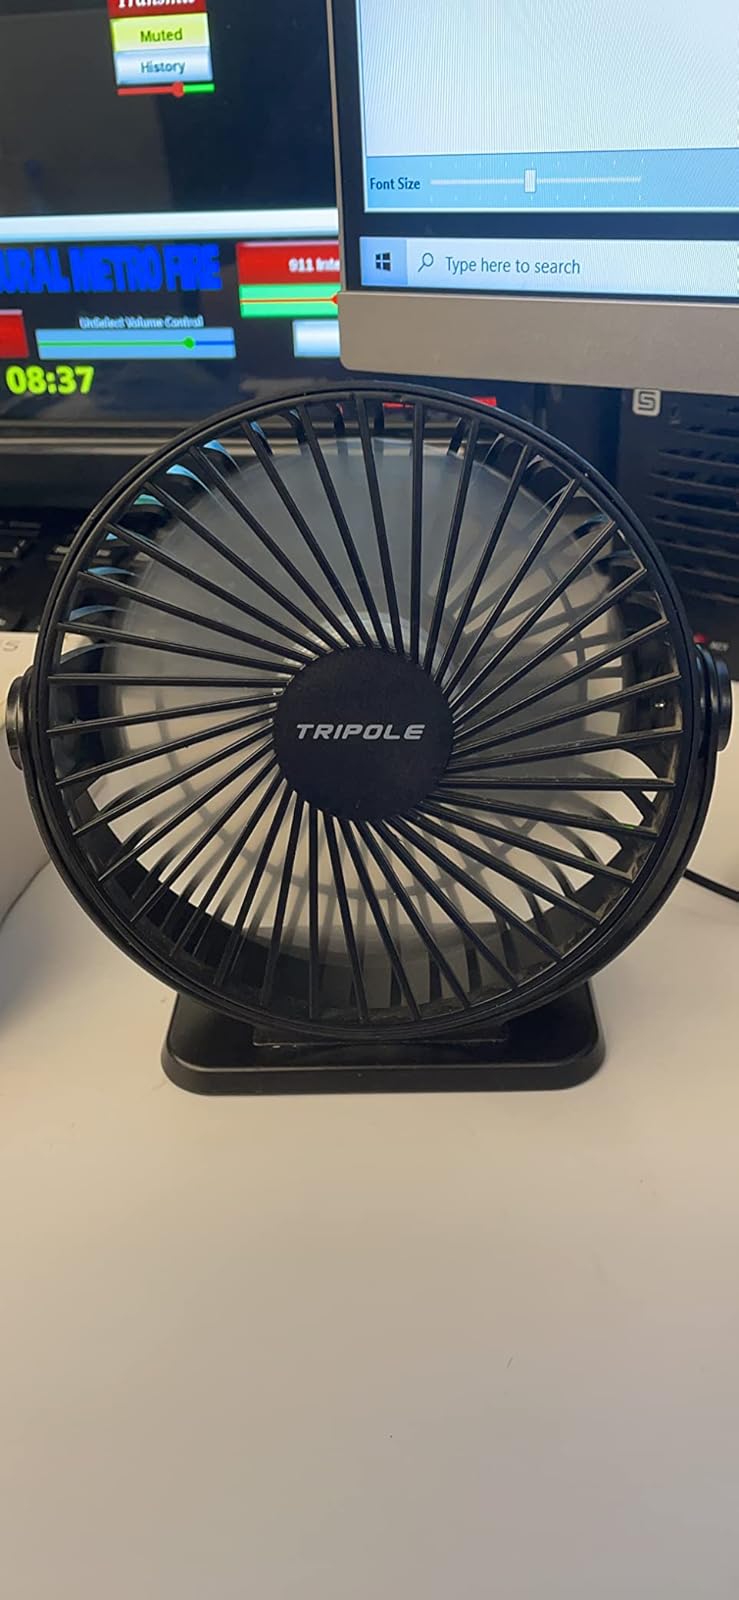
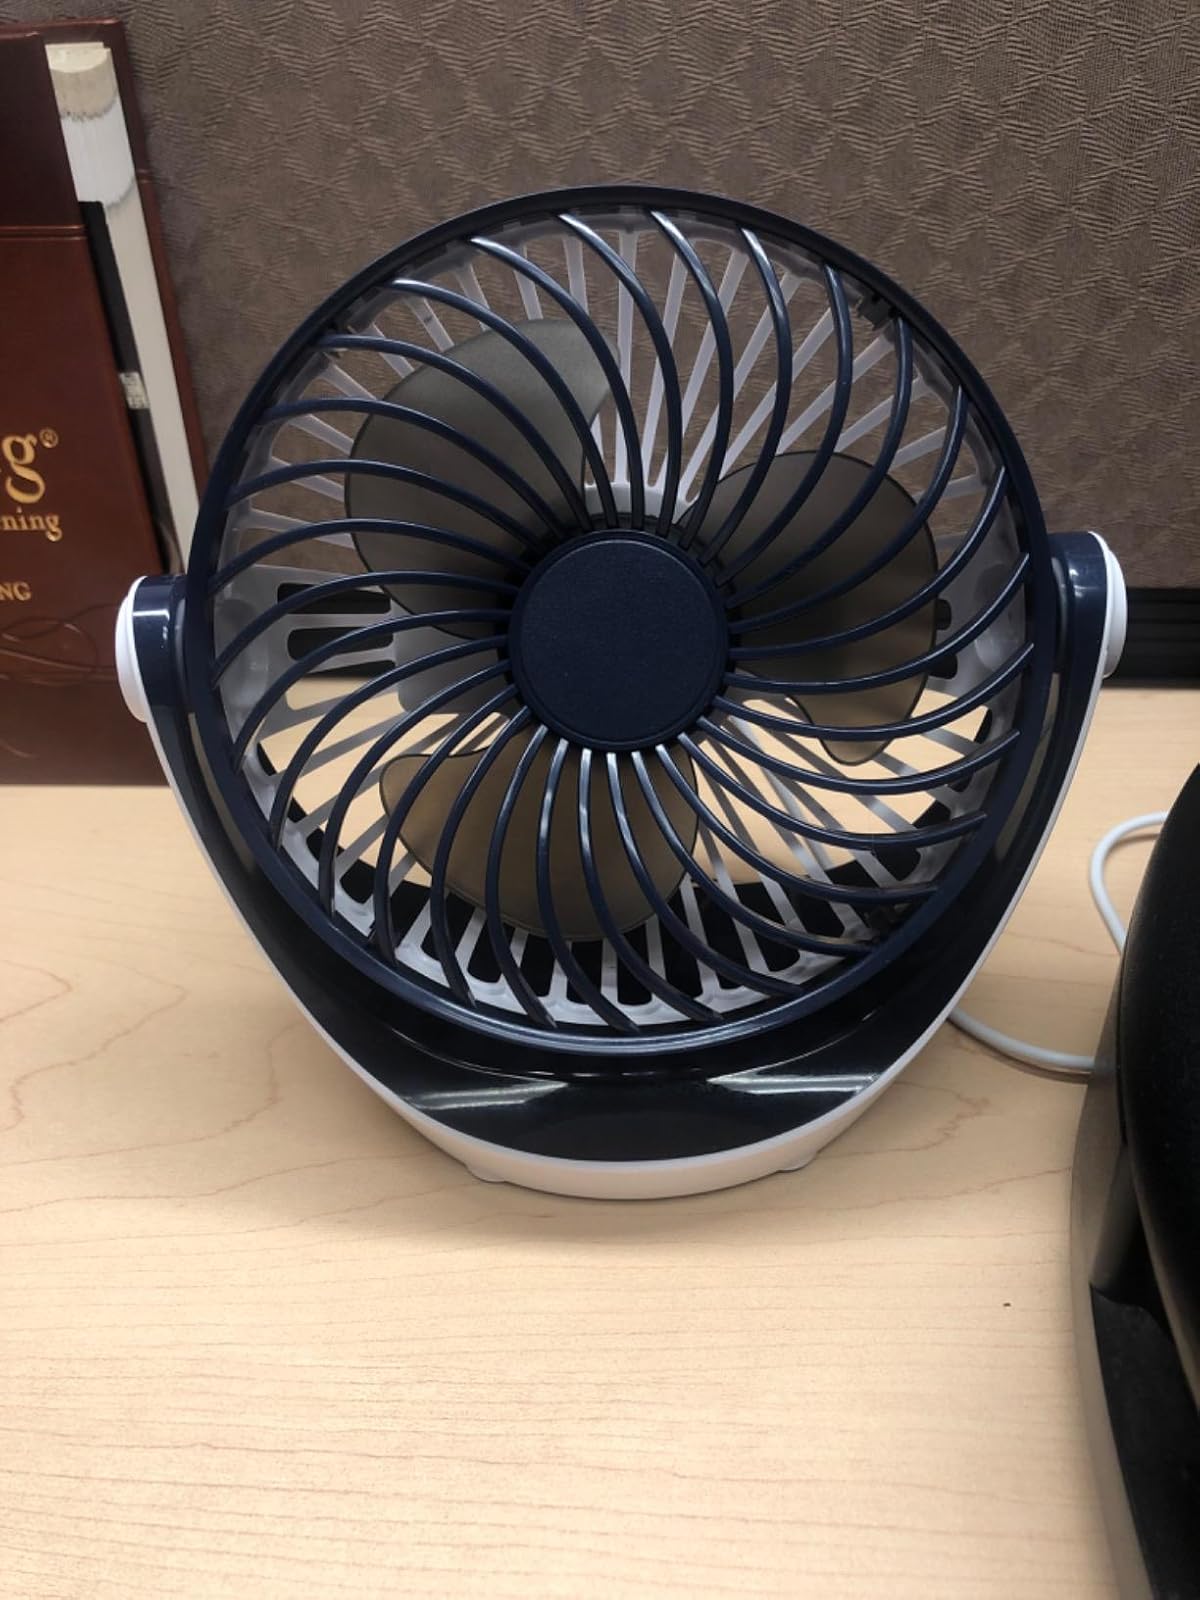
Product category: fan
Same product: no